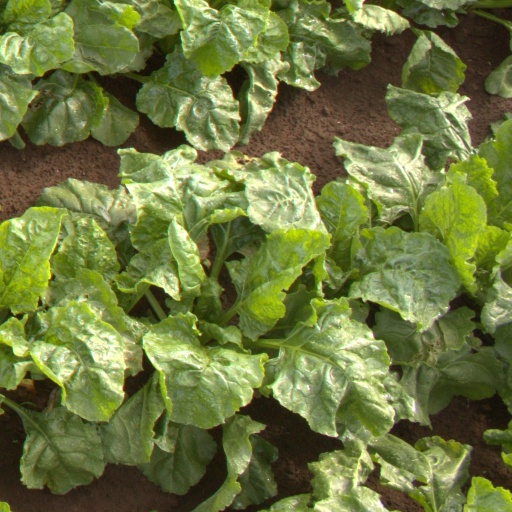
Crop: sugar beet